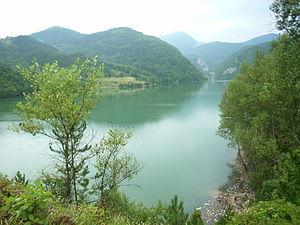
Le lac de Višegrad est un lac de retenue situé en Bosnie-Herzégovine, sur la rivière Drina. Il est situé dans la municipalité de Višegrad.
Cette page propose une liste des lacs de Bosnie-Herzégovine.